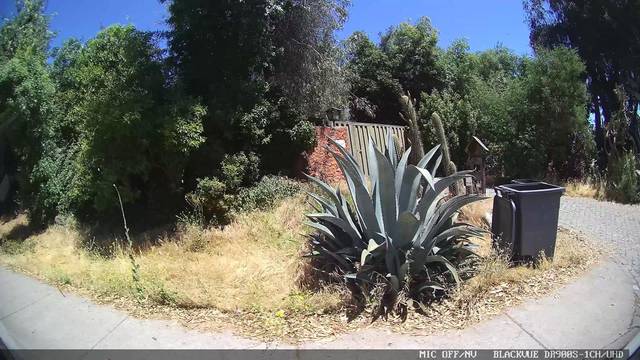
Region: Chile
Coordinates: -33.367, -70.549